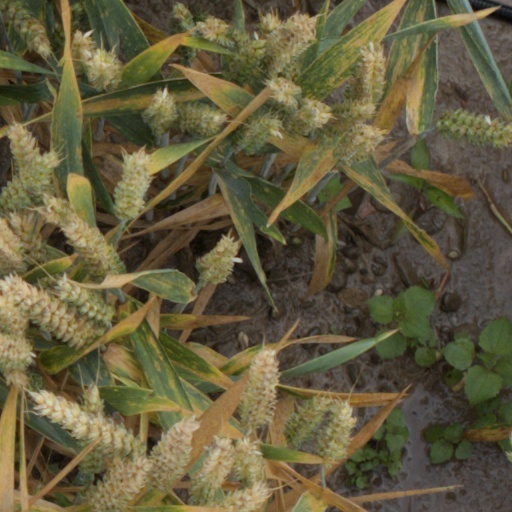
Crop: wheat